Laurie E. Carlson

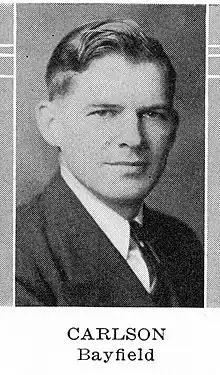
Laurie Edwin Carlson

Laurie E. Carlson (January 12, 1908 – March 26, 1999) was a member of the Wisconsin State Assembly.